Barbara Marty Kälin

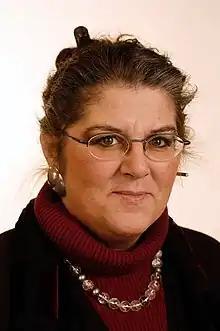
Kälin in 2003

Barbara Marty Kälin (28 March 1954 – 27 November 2022) was a Swiss politician. A member of the Social Democratic Party, she served in the National Council from 2000 to 2007.